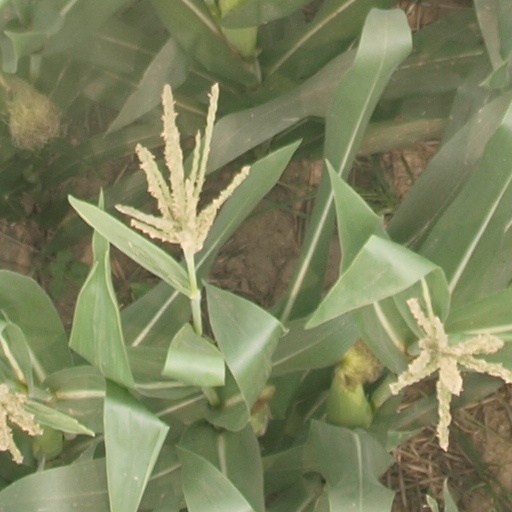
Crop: maize; corn